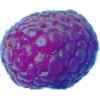
Label: Raspberry 1